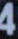
Number: 4